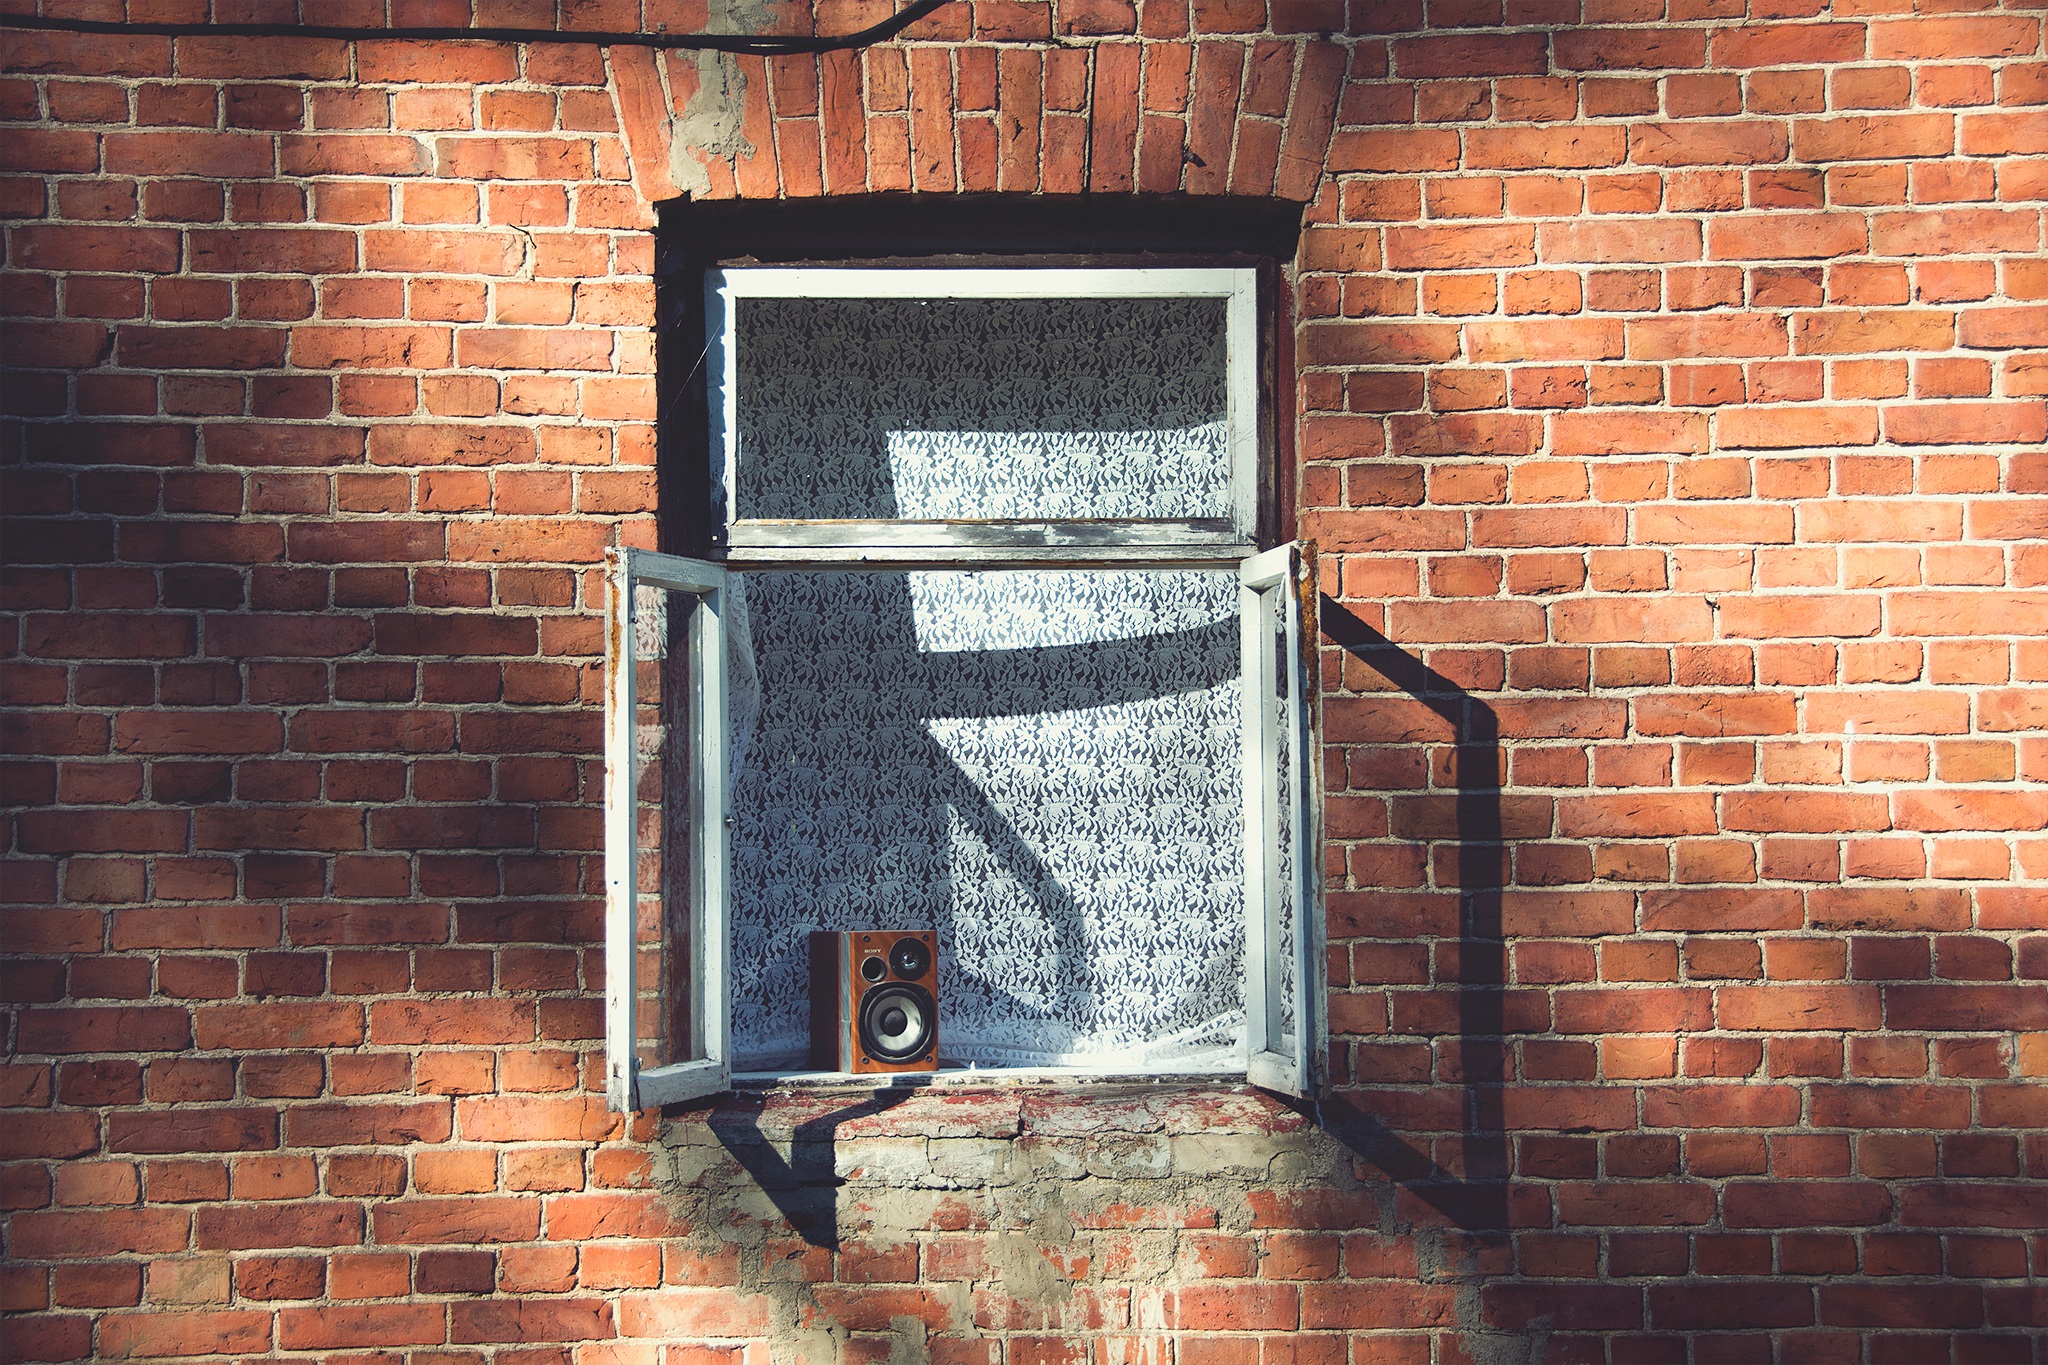
wood, window, alley, wall, shadow, curtain, speaker, brick, door, material, brick wall, art, bricks, brickwork